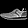
Label: Sneaker